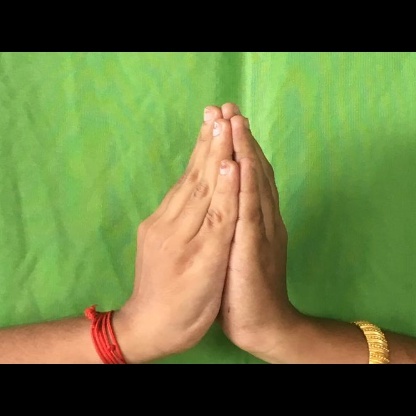
Mudra: Anjali